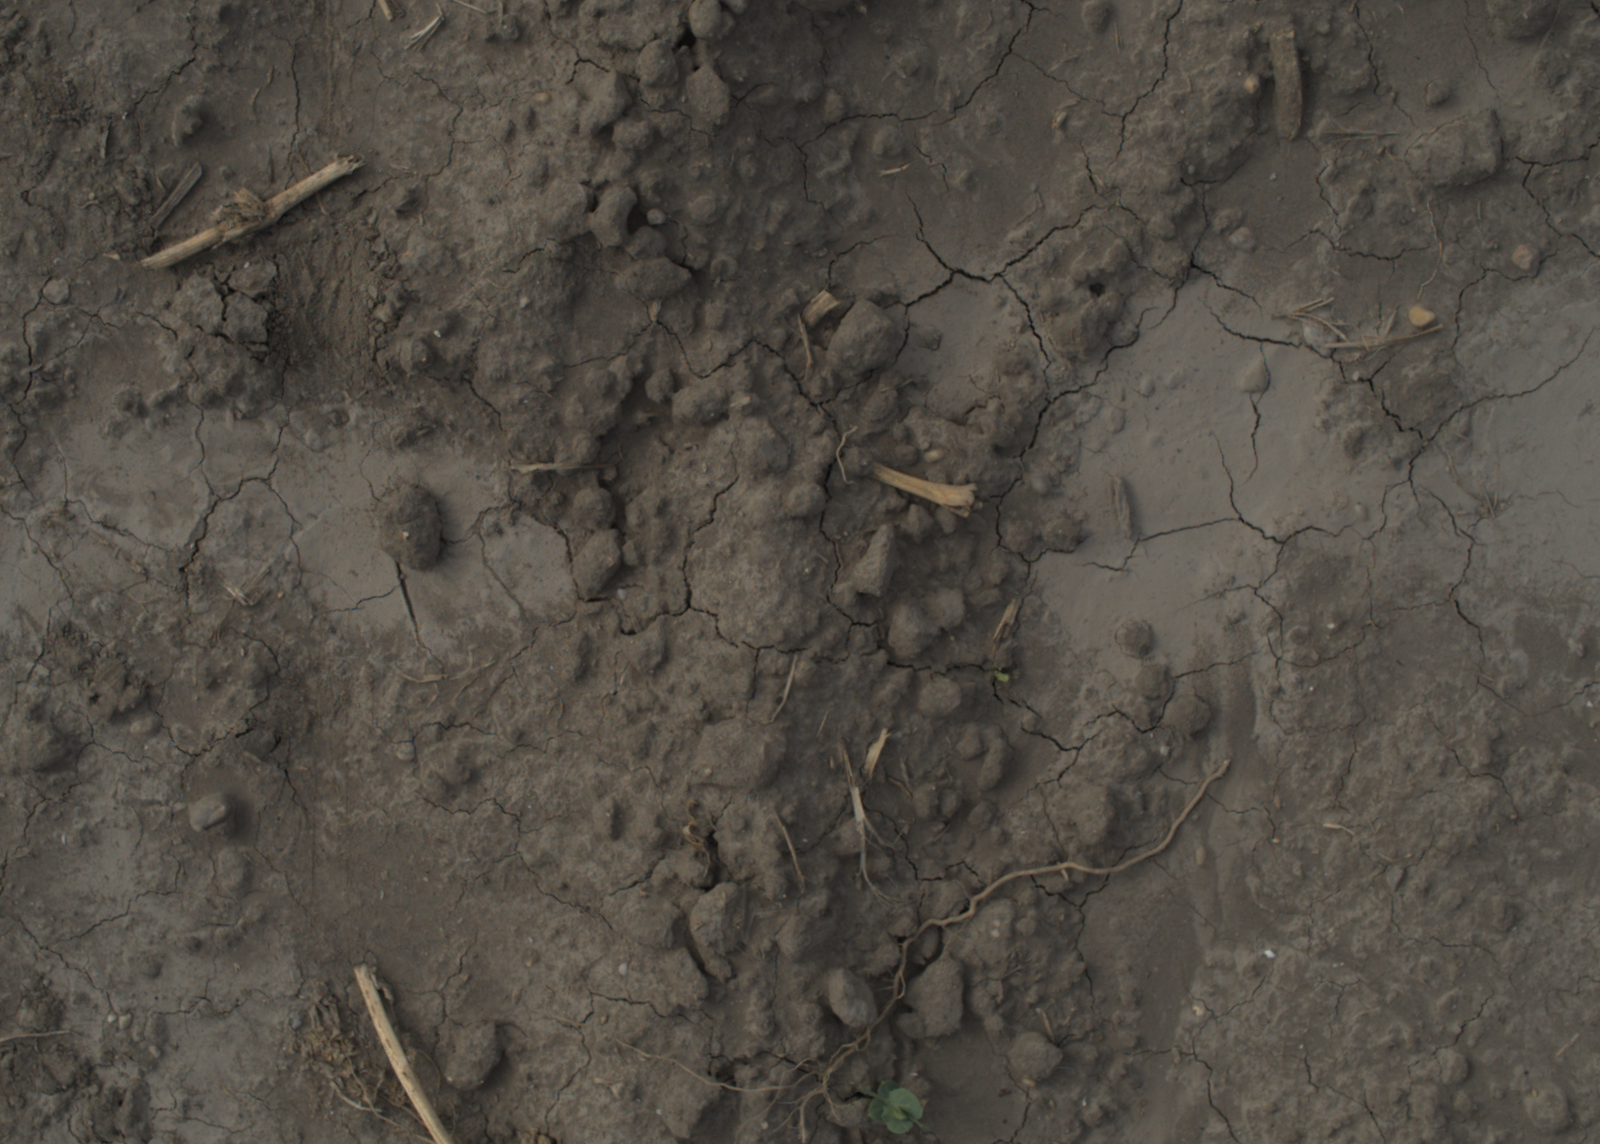
Capture date: 16.09.2021 11:10:23
Weather: mixed
Wind: light
Seeding date: 02.09.2021
Plant canopy height (mm): 957